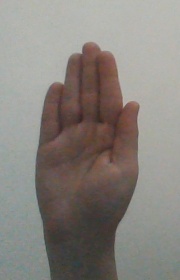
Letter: seen